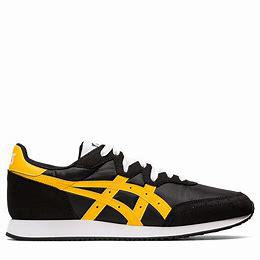
Brand: Asics
Model: Tarther OG